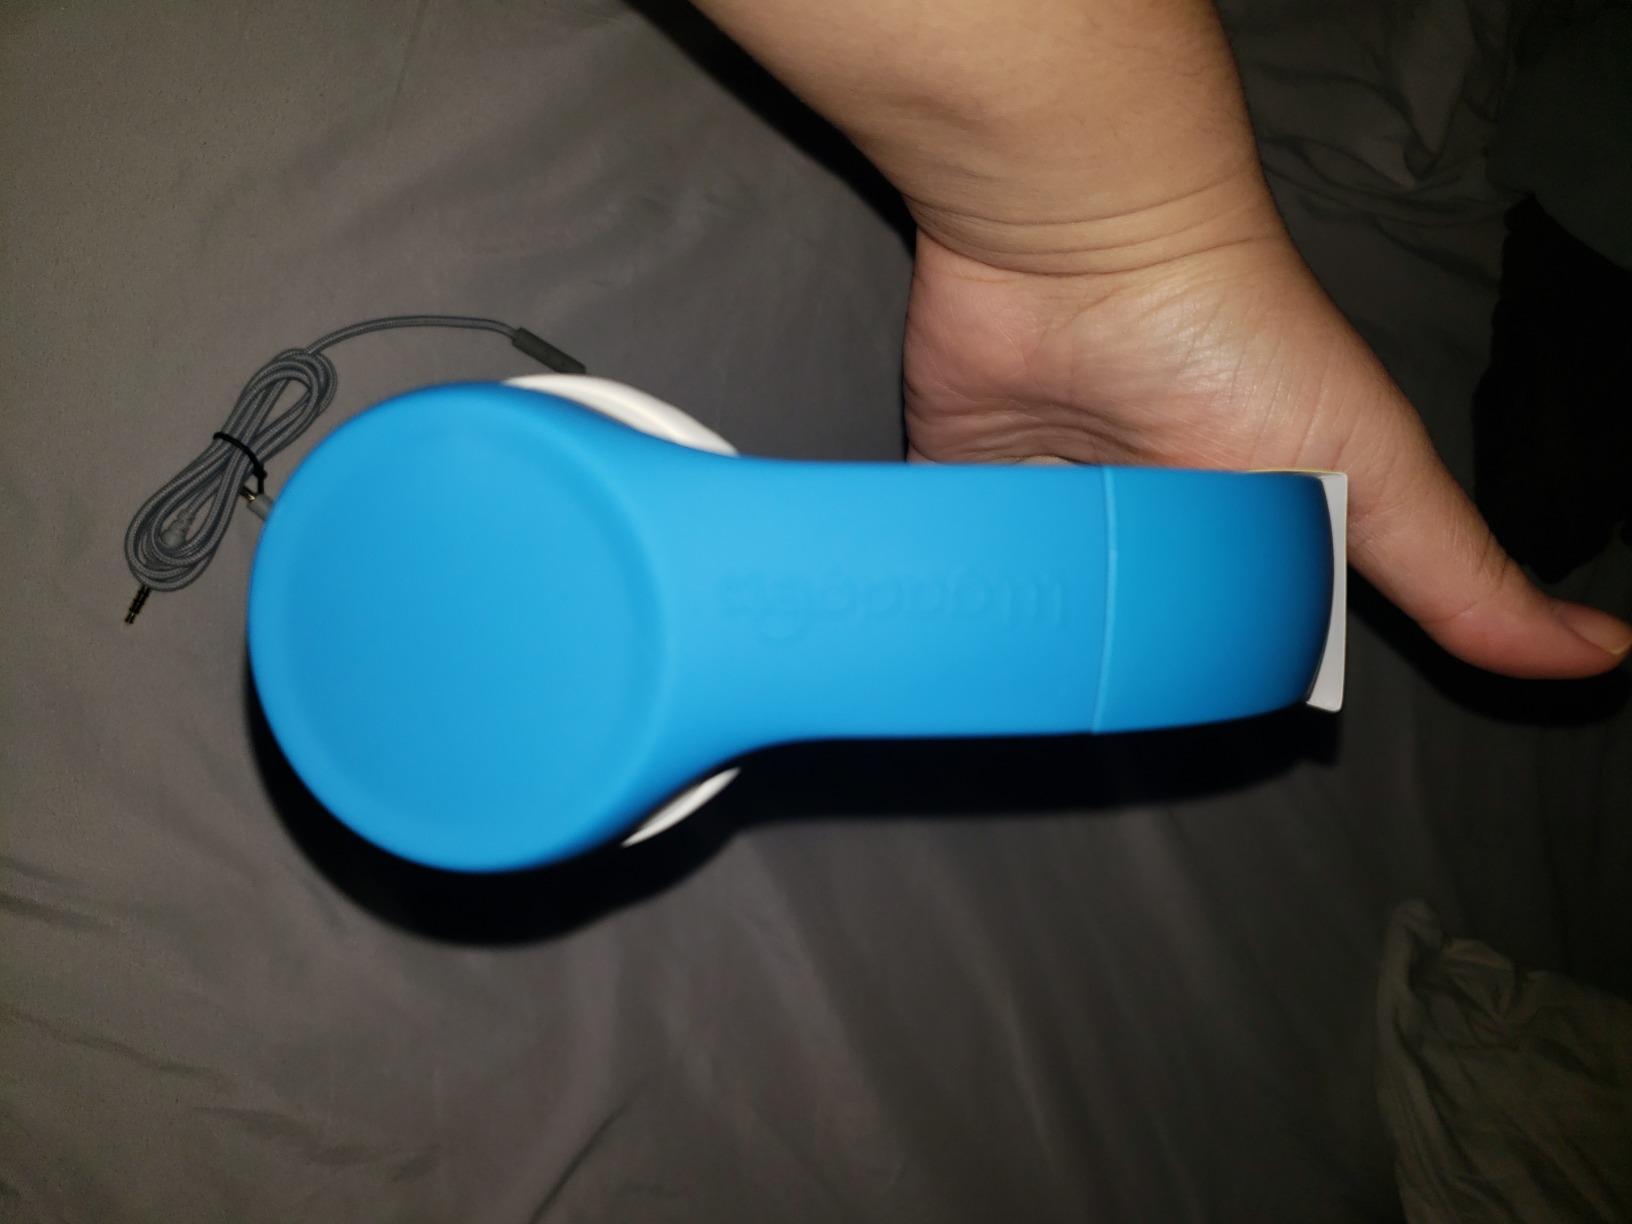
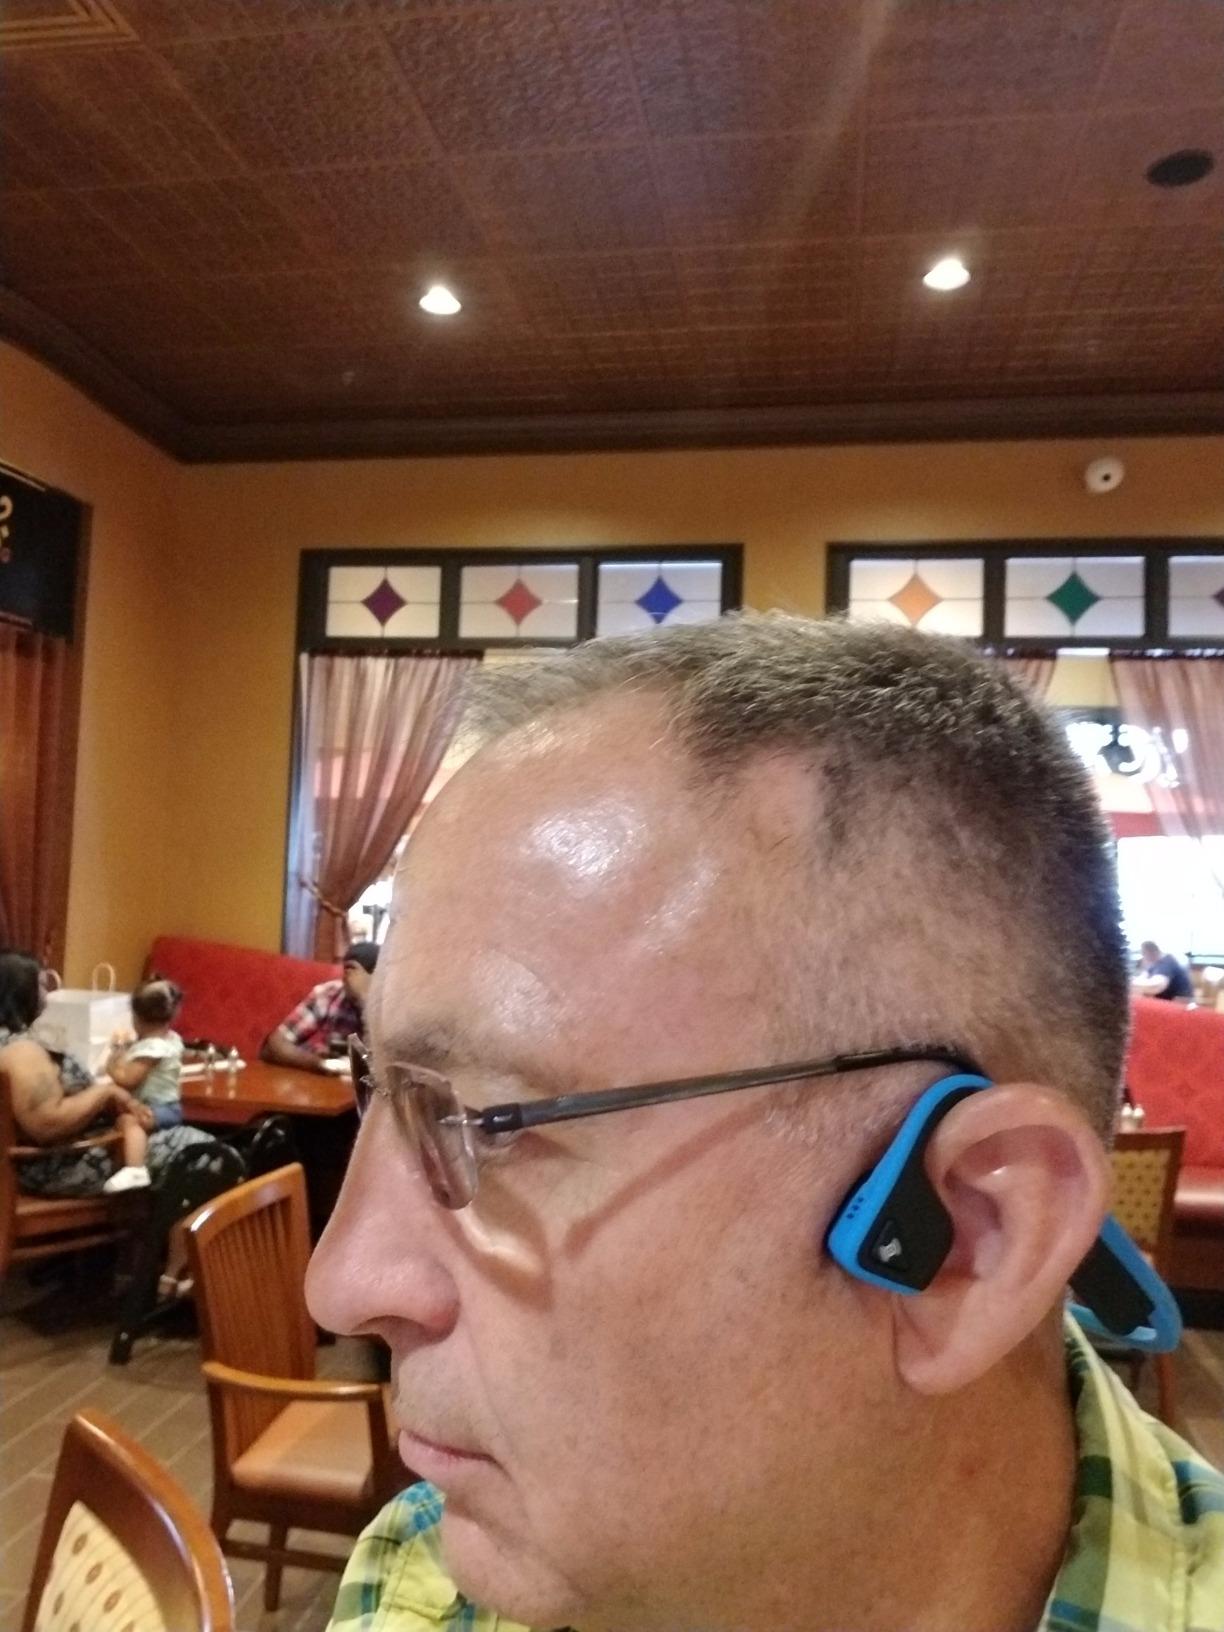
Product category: headphones
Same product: no